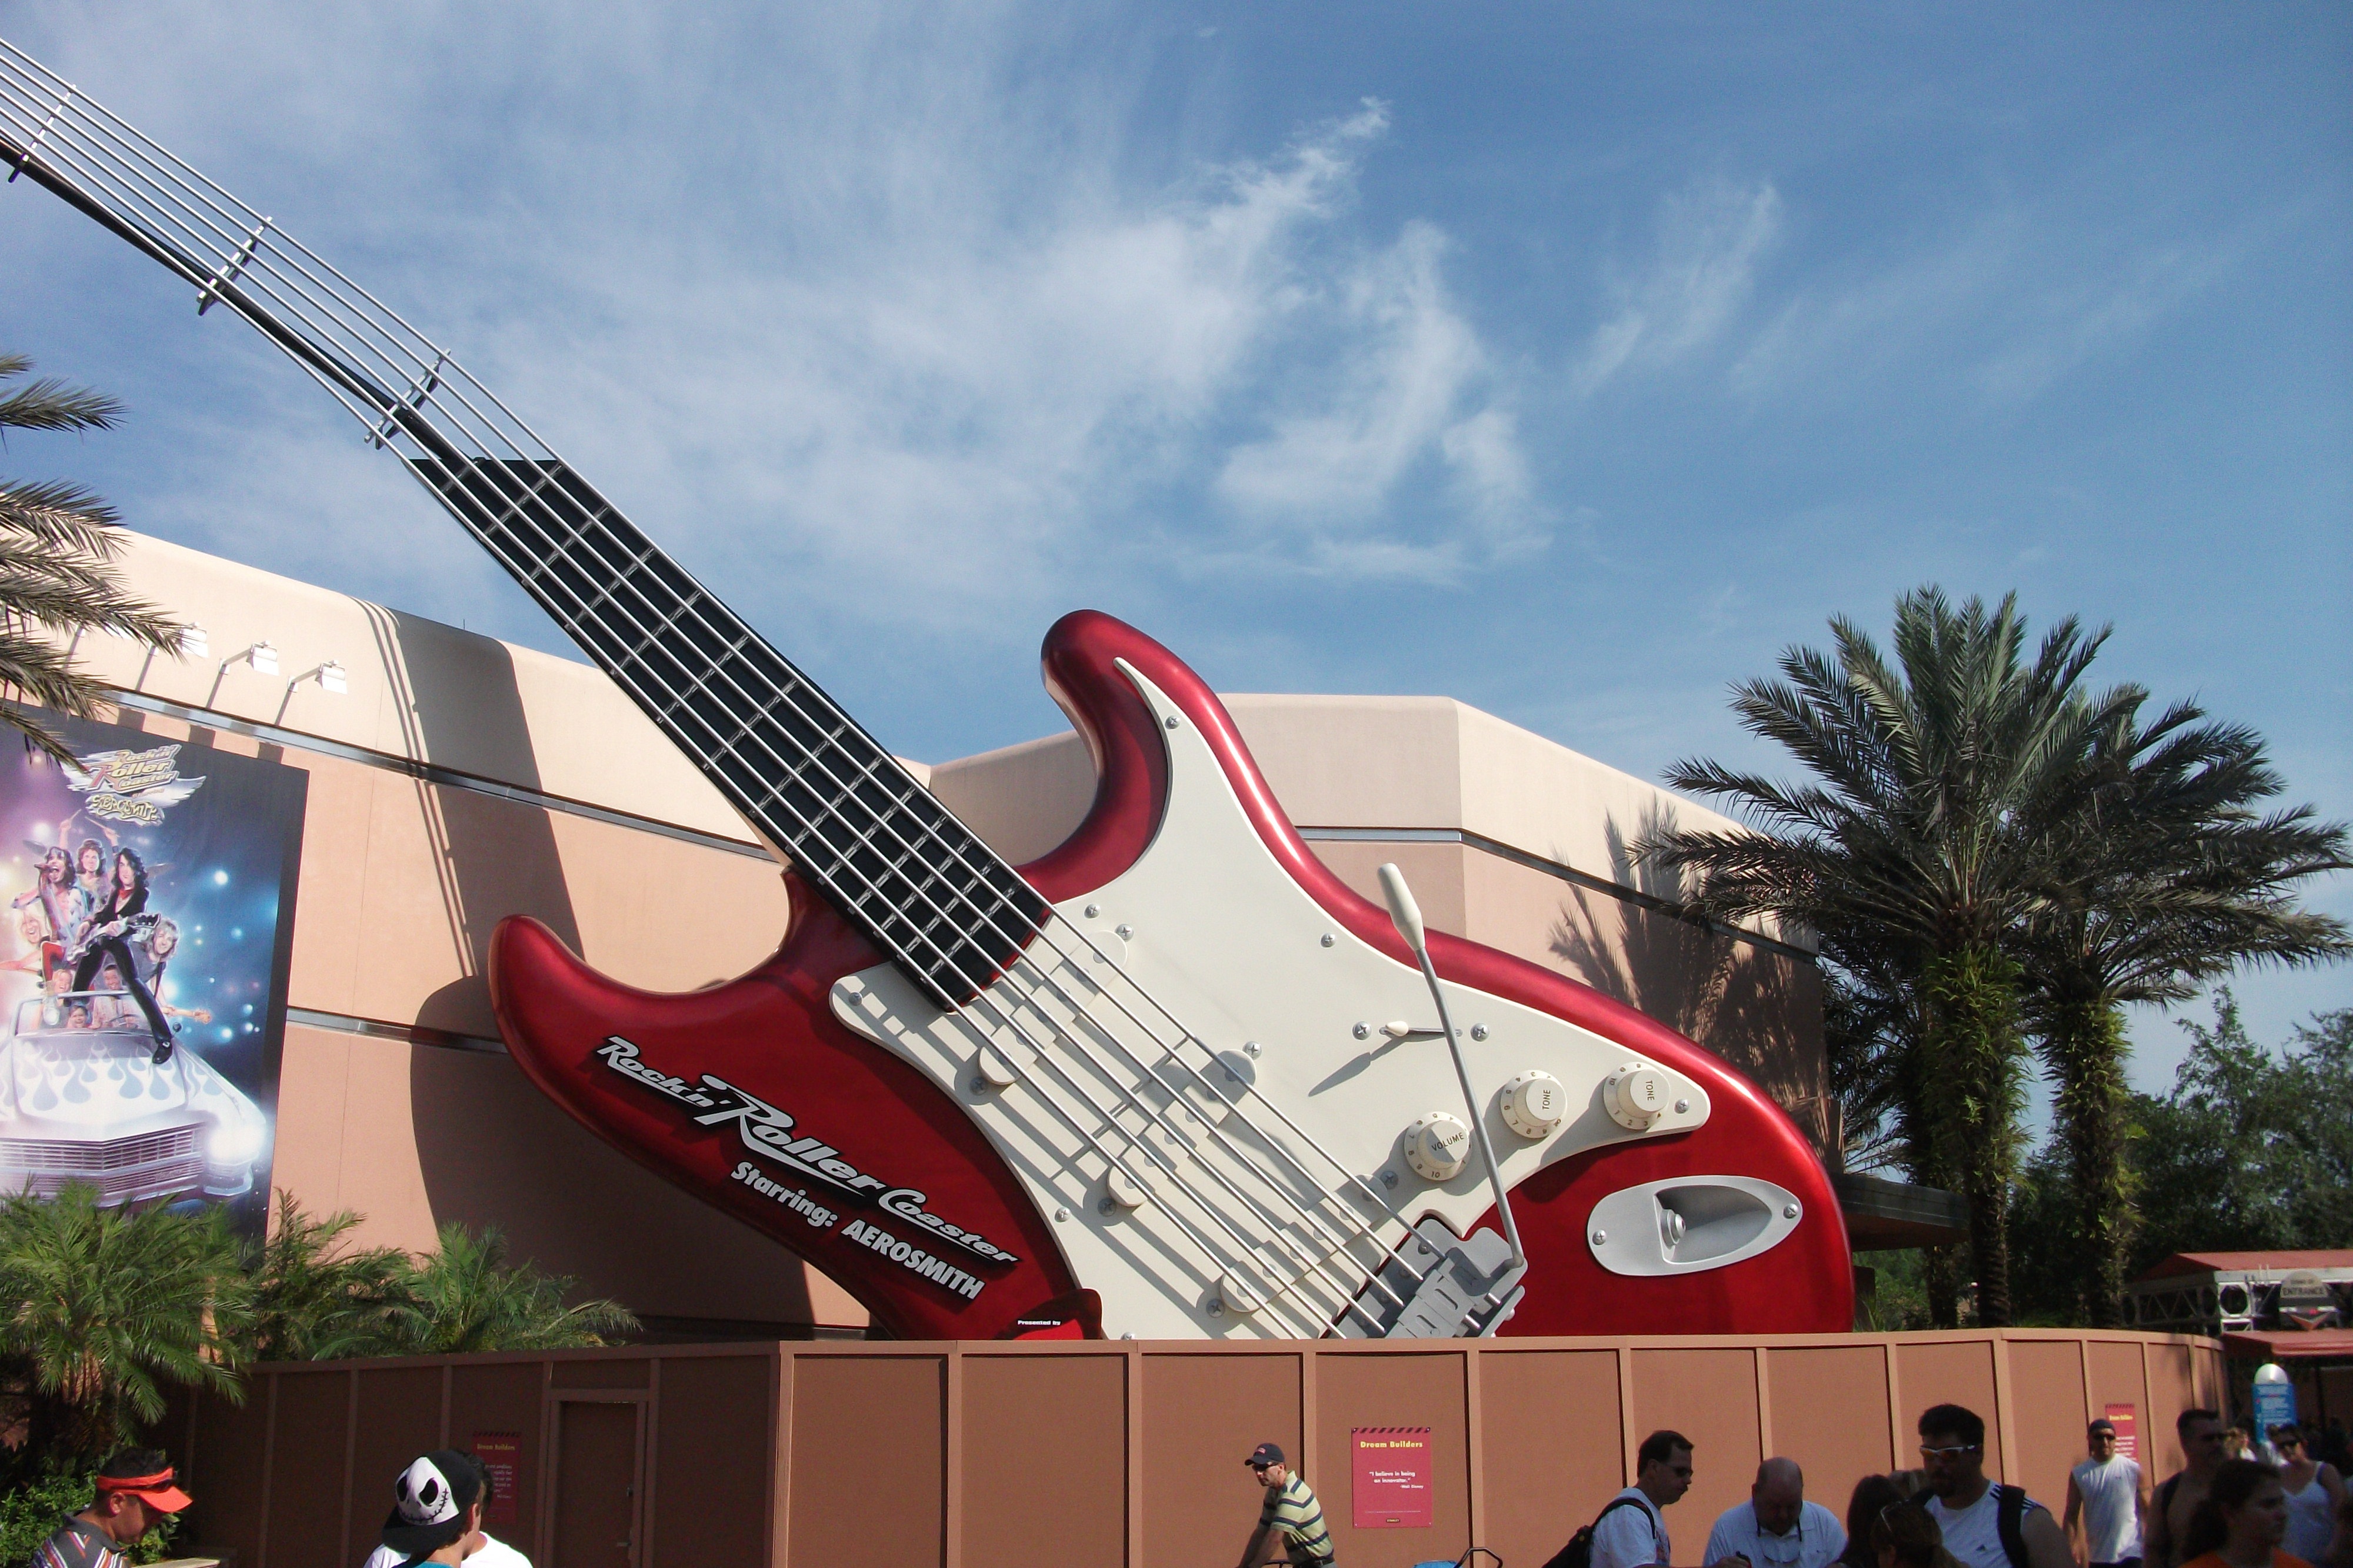
rock, cafe, amusement park, park, festival, hard, fair, florida, amusement ride, plucked string instruments